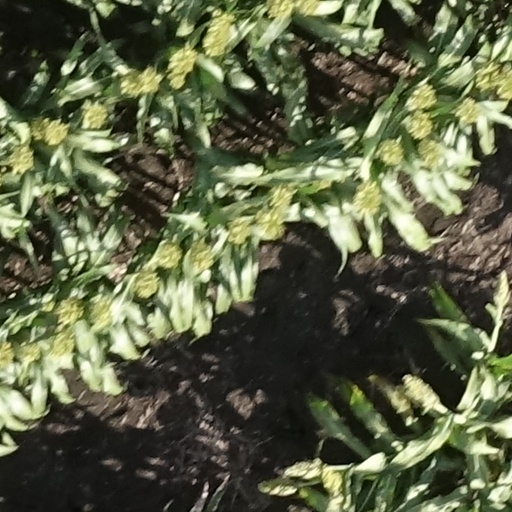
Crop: sorghum